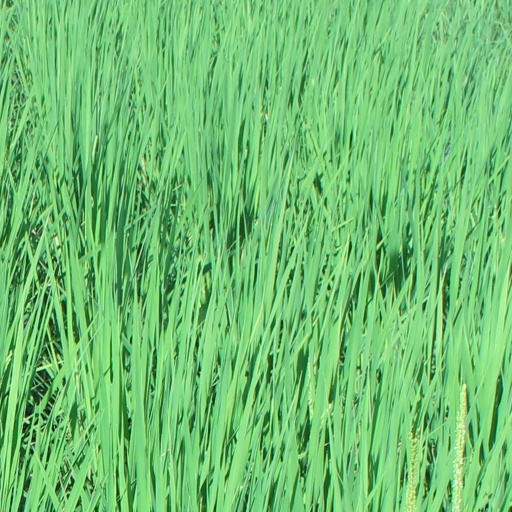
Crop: rice